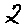
Label: 2